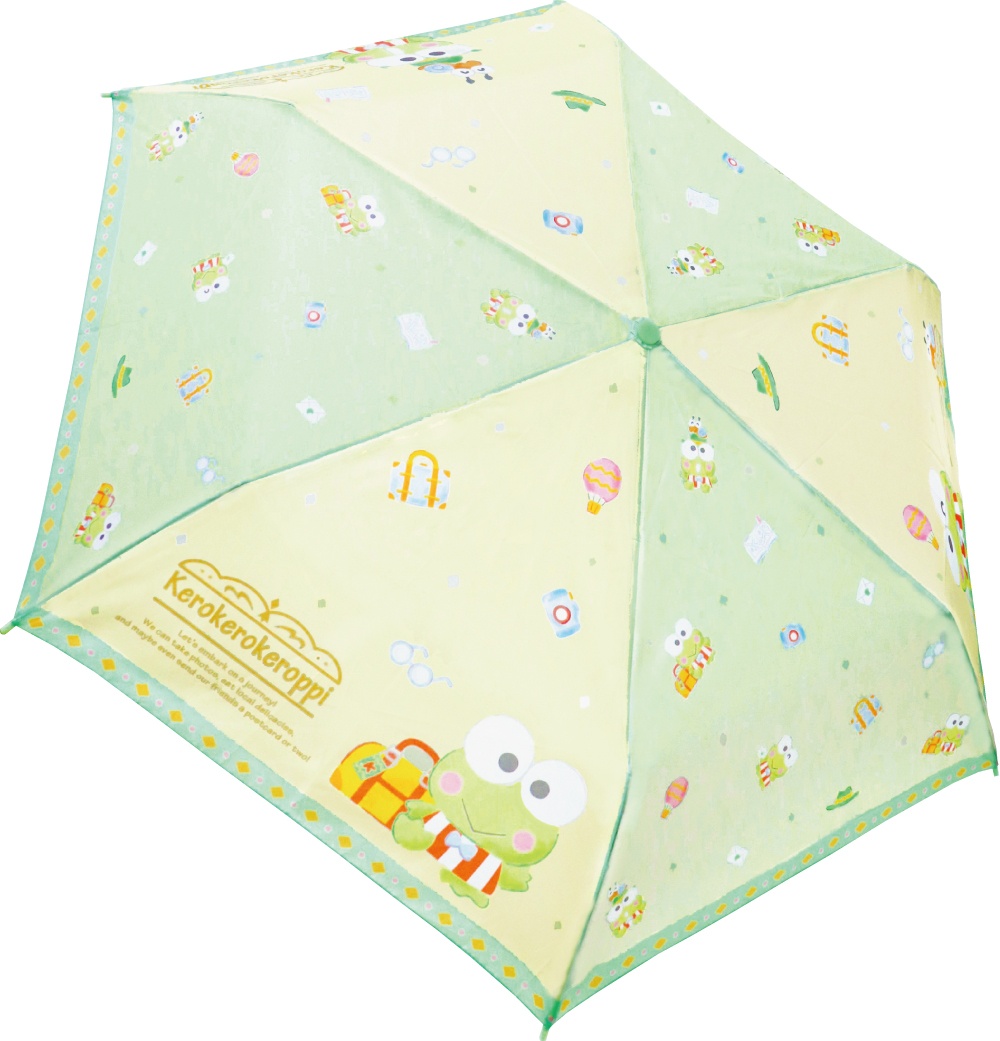
90479 折畳傘 けろけろけろっぴ パステルグリーン
Brand: ジェイズプランニング
～持ち運びに便利でかわいい 折畳の傘です～ ●折り畳み傘商品仕様 ・サイズ：53㎝ ・素材：ポリエステル ・備考：安全ろくろ仕様 中骨 黒骨/親骨 黒骨 耐風仕様
Category: Home & Garden > Parasols & Rain Umbrellas > Rain Umbrellas